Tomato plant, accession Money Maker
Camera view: horizontal (90 deg, fisheye); turntable rotation: 330 degrees
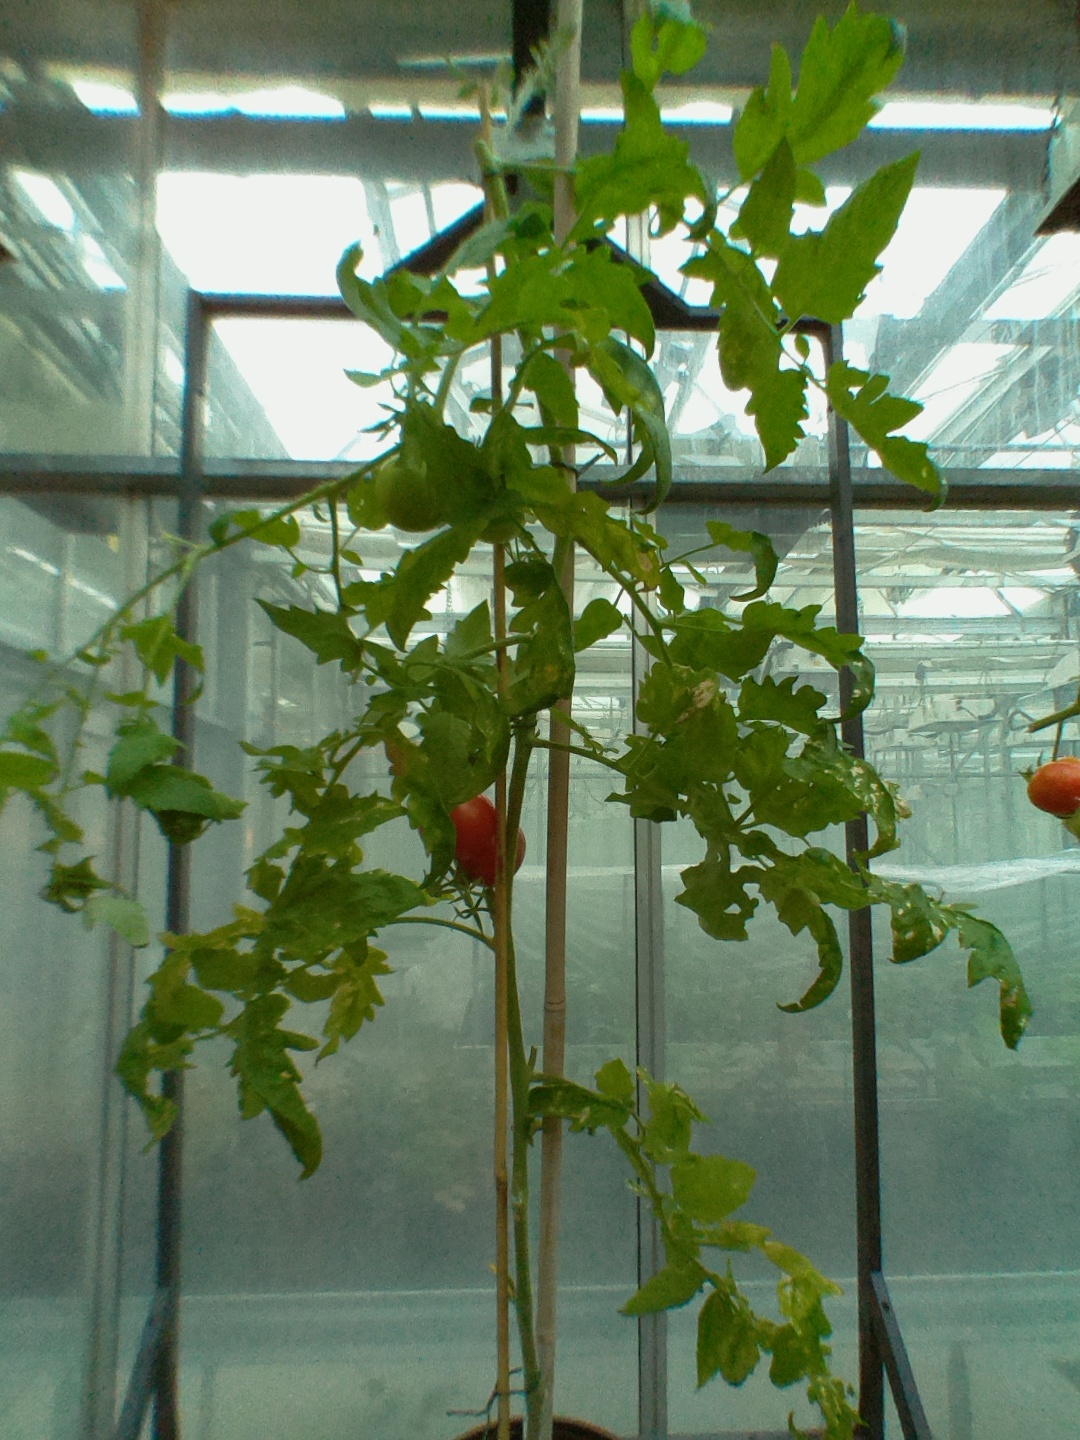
BBCH growth stage 85: 50%-60% of fruits show typical fully ripe color